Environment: real
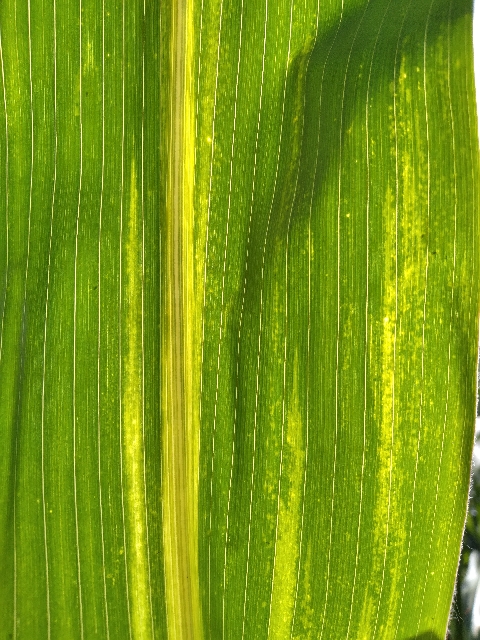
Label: lethal_necrosis